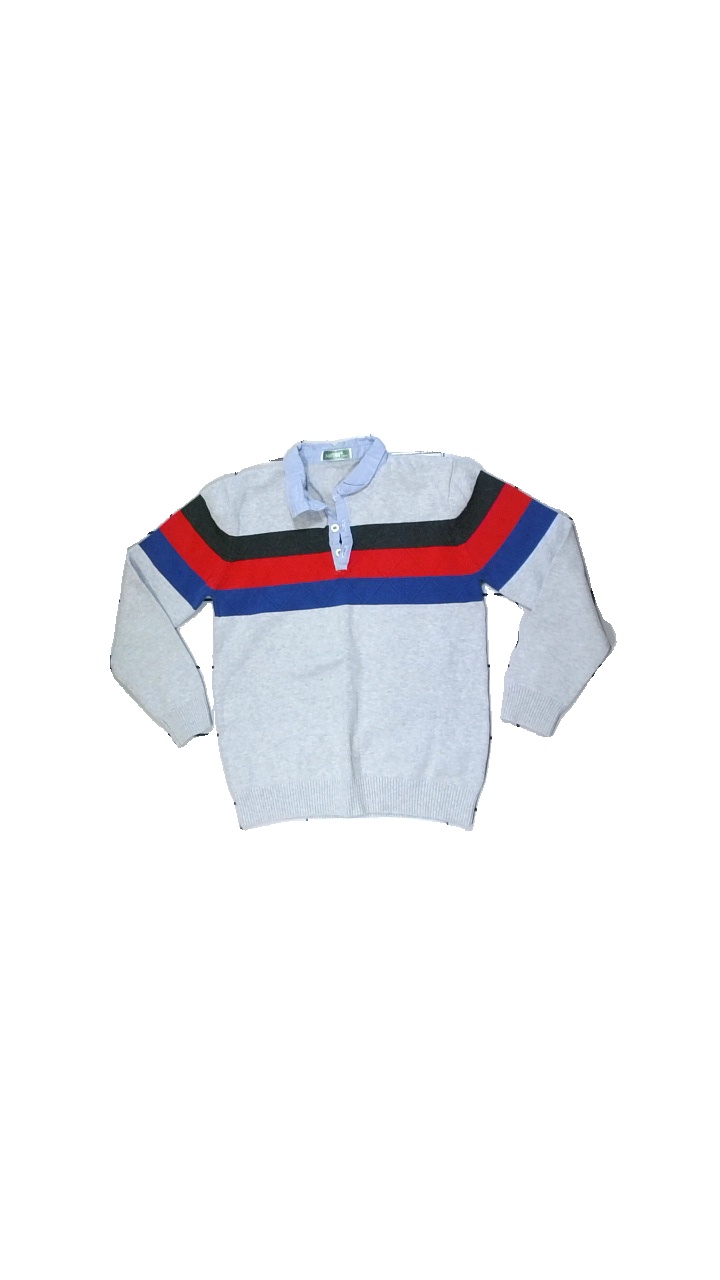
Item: Sweater (Children)
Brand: Xiaofeihu
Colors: Grey, Red, Blue, Multicolor
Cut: Regular
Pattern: Striped
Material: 100% cotton
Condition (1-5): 3
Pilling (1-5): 5
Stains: Minor
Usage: Recycle
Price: <50